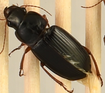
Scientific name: Harpalus paratus
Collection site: North Sterling NEON (STER), plot STER_033